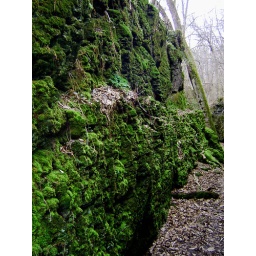
The rocks down at the gorge are almost always covered in green moss. It's kinda magical.